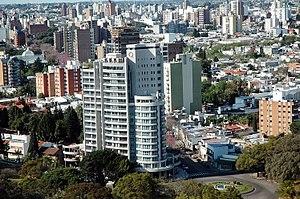
La province d'Entre Ríos est une province de l'Argentine située au nord de la province de Buenos Aires, au sud de la province de Corrientes, à l'est de la province de Santa Fe et à l'ouest de l'Uruguay.